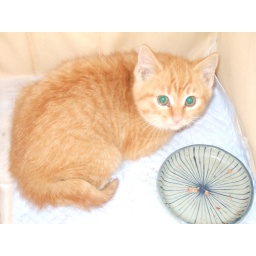
kitty big bro in box 1